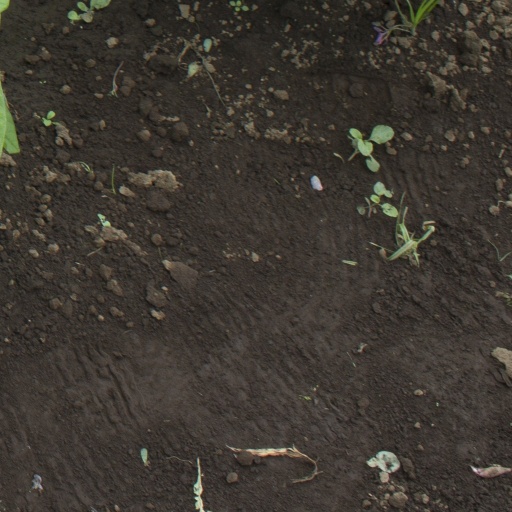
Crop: soybean